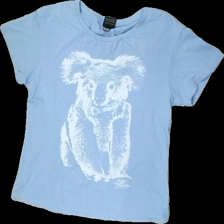
View: front
Type: T-shirt
Category: Ladies
Brand: Not in the list
Brand text on label: Lifestyle
Colors: Blue, White
Material: 100% cotton
Pattern: Other
Cut: Regular, C-collar
Size: M
Season: All
Stains: Minor
Price range: <50
Recommended usage: Recycle
Comment: washed out